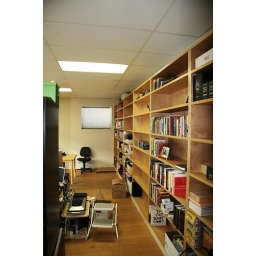
Cool built in book shelves in the office